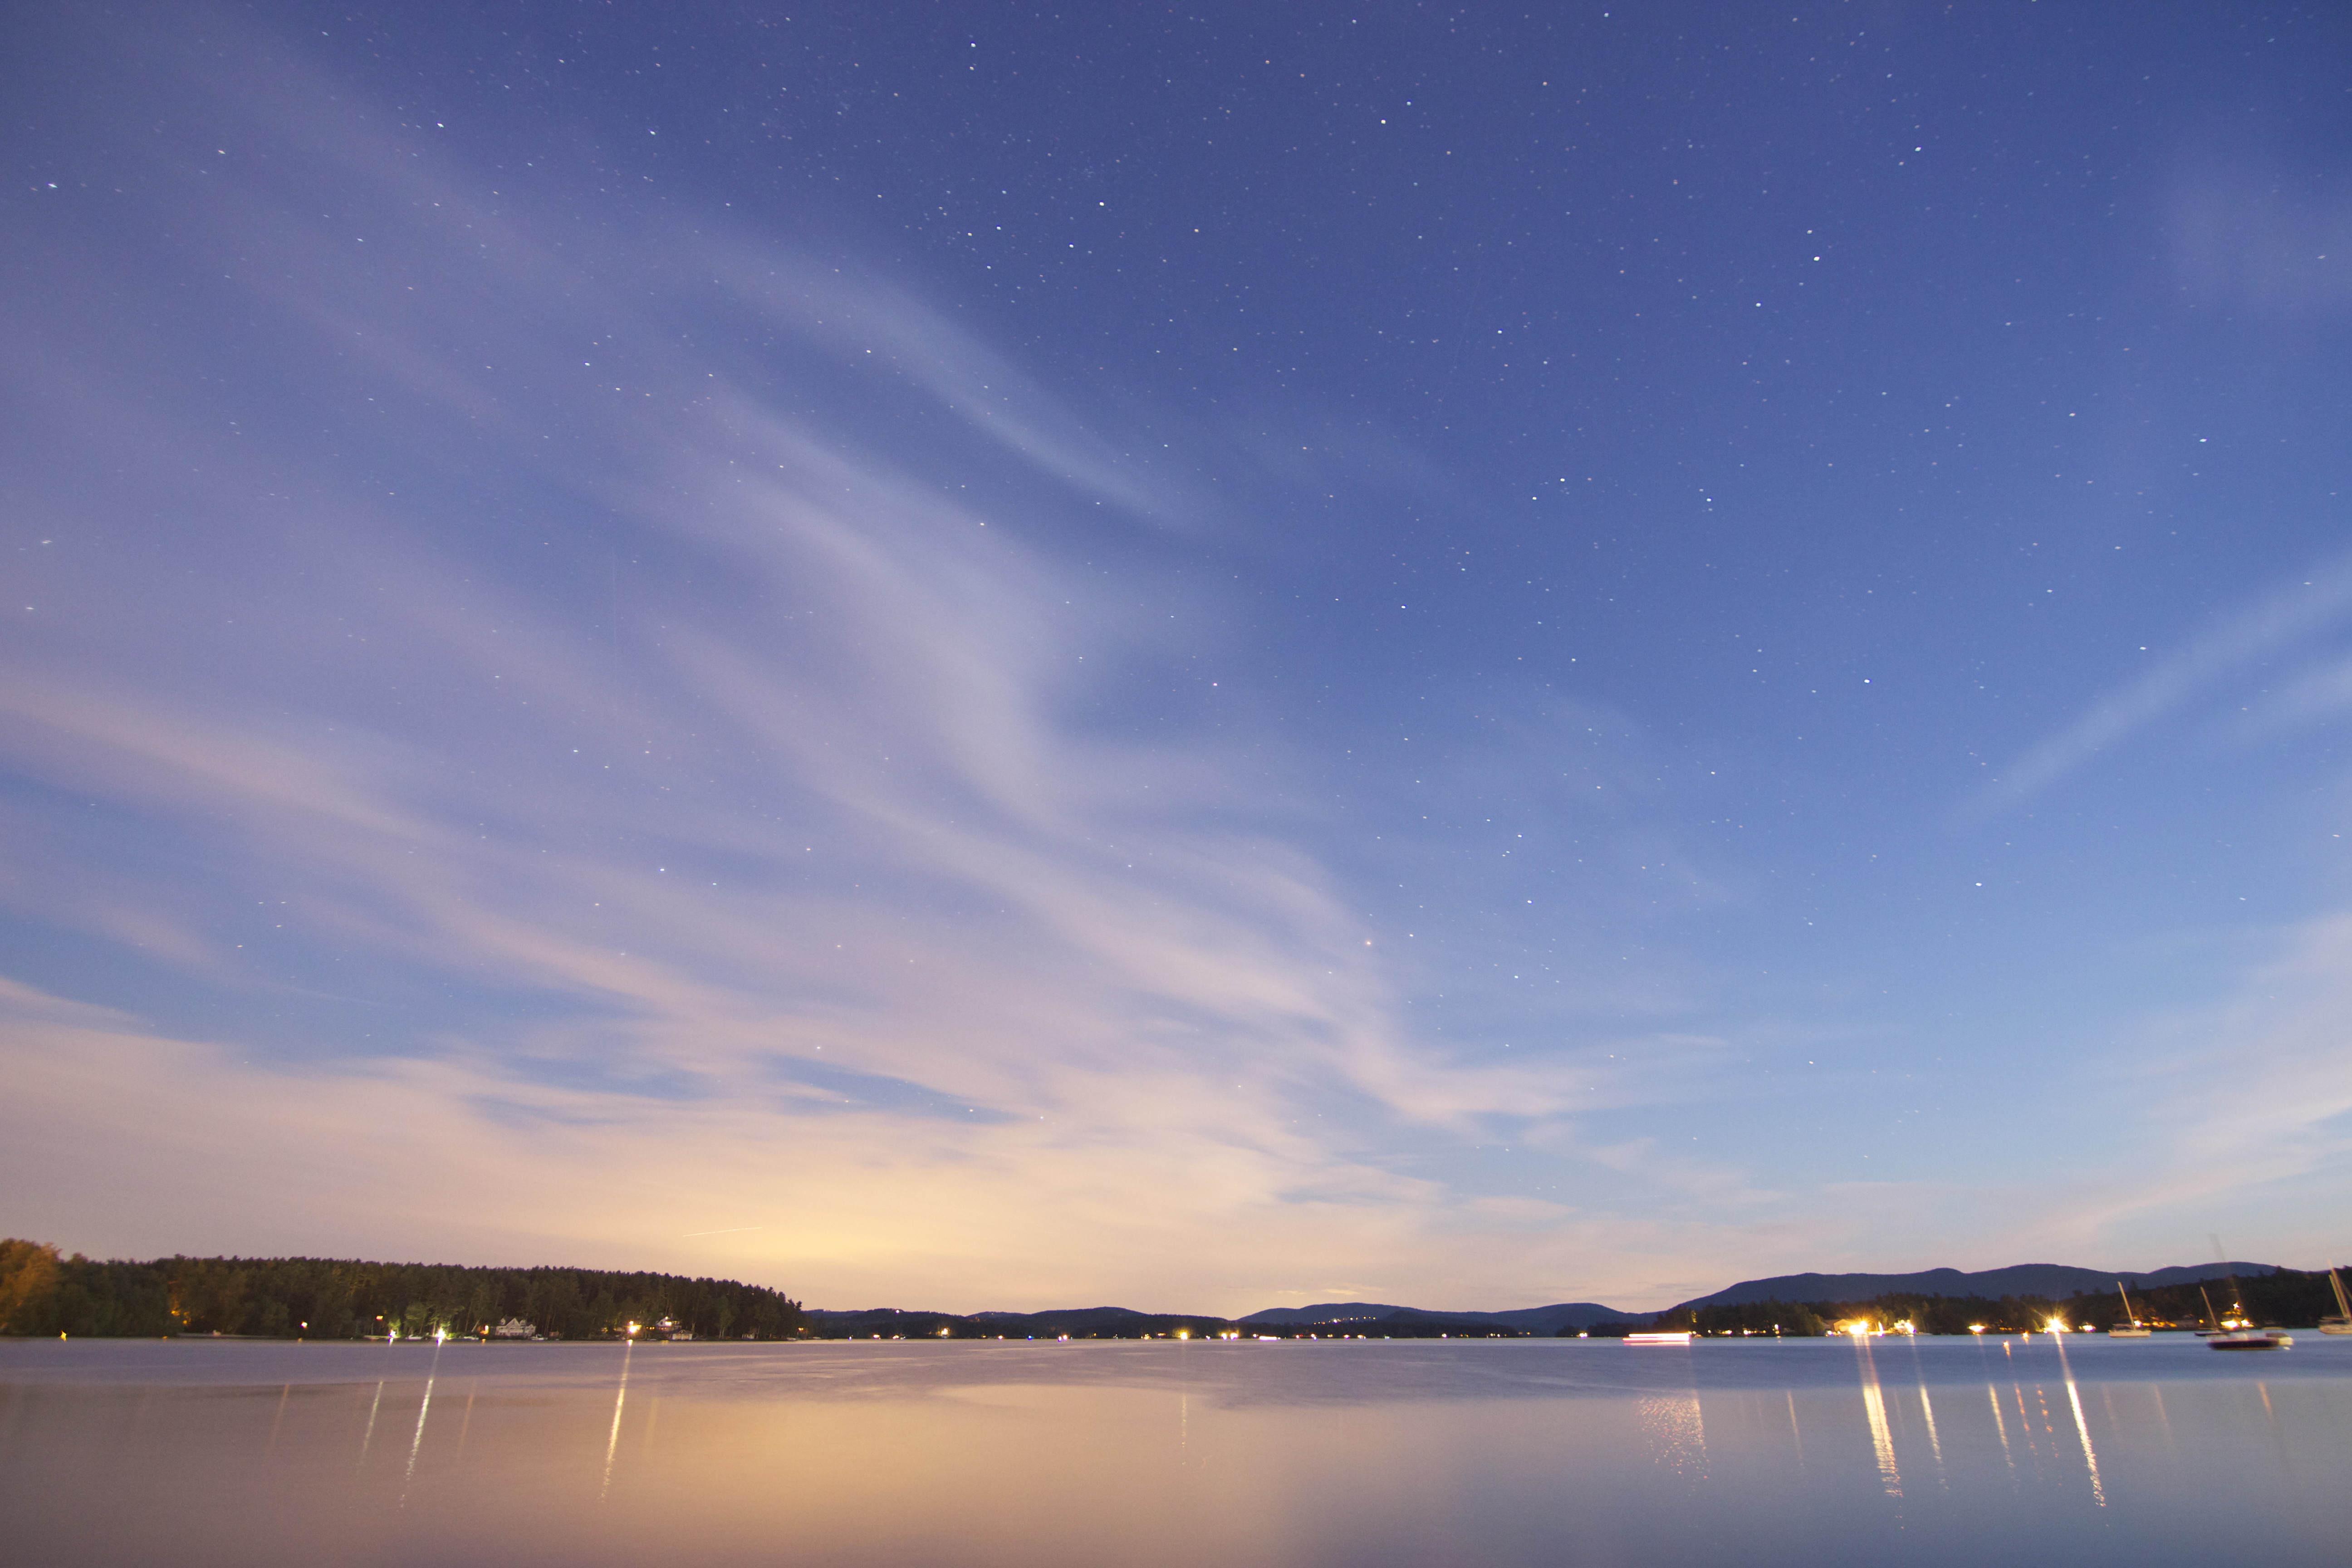
sea, ocean, horizon, cloud, sky, sunrise, sunset, night, sunlight, morning, lake, dawn, atmosphere, dusk, evening, reflection, stars, loch, afterglow, astronomical object